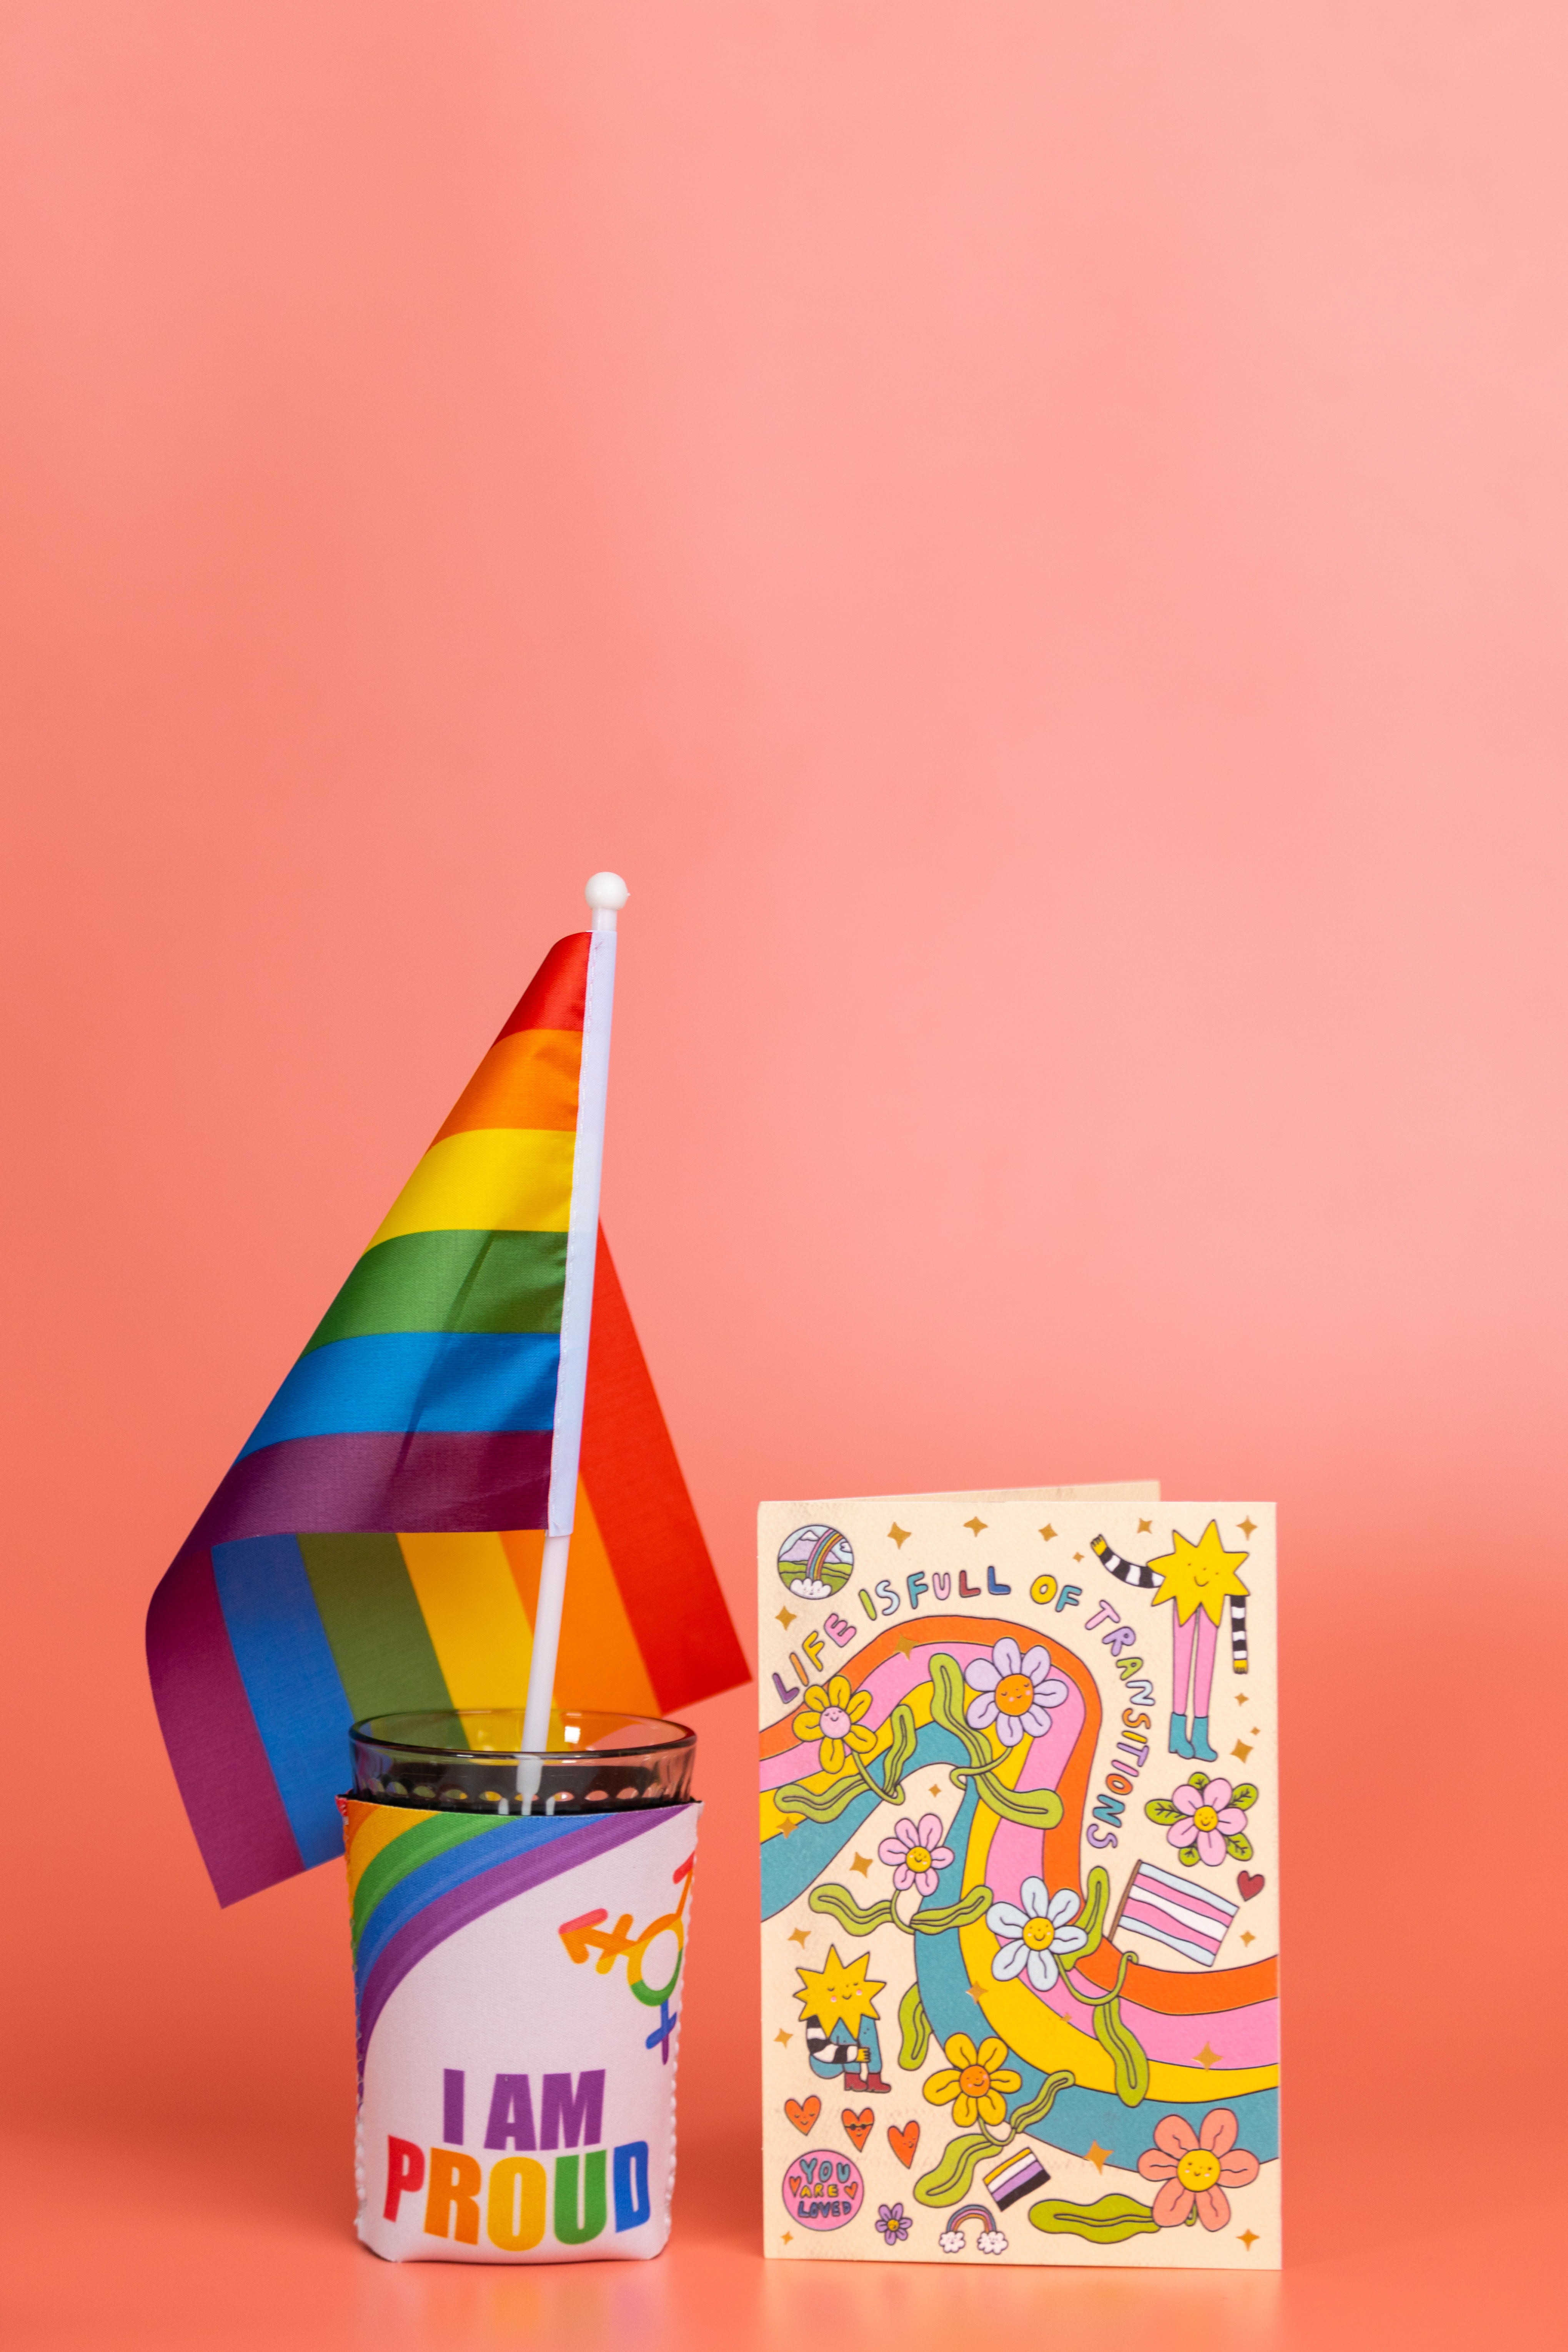
art, triangle, rectangle, cone, creative arts, wheel, font, pattern, magenta, painting, design, electric blue, illustration, visual arts, graphics, paper product, paper, circle, symmetry, construction paper, art paper, graphic design, boat, pyramid, craft, paint